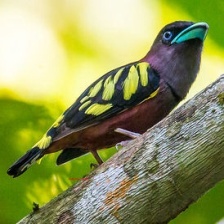
Species: BANDED BROADBILL
Scientific name: EURYLAIMUS JAVANICUS